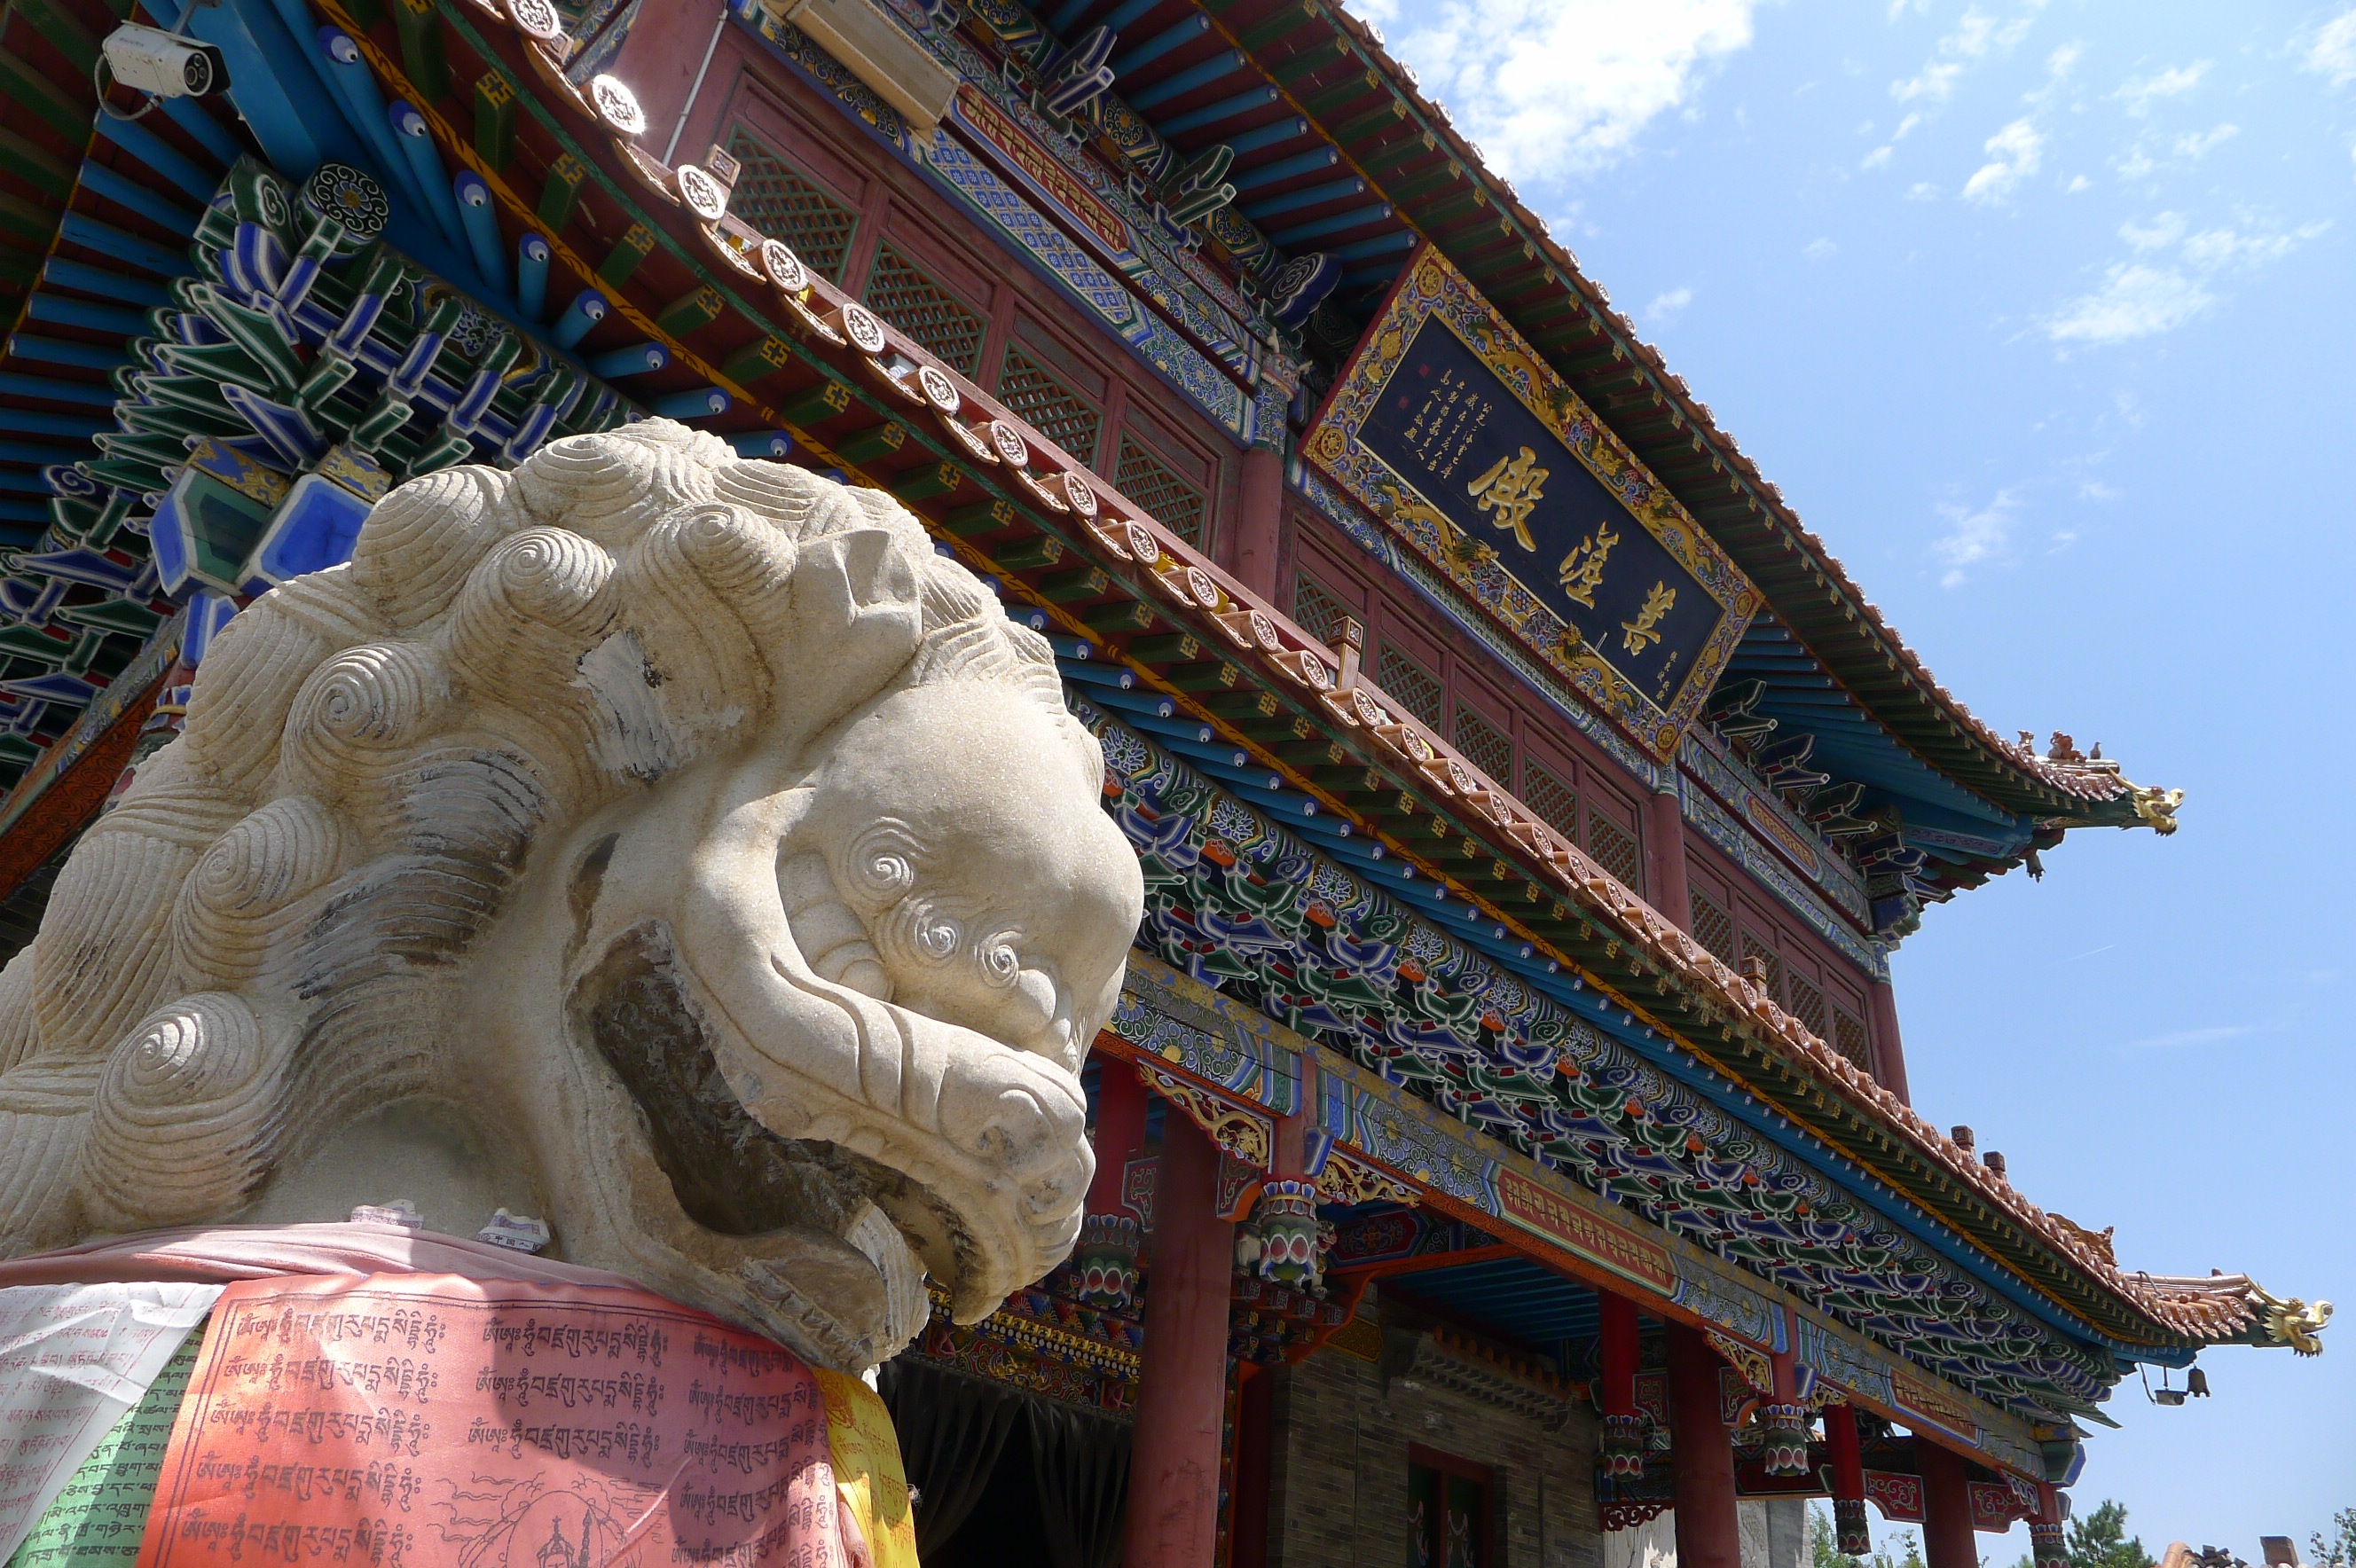
building, palace, travel, statue, landmark, tourism, place of worship, temple, shrine, mongolia, wat, hindu temple, ancient history, shishi